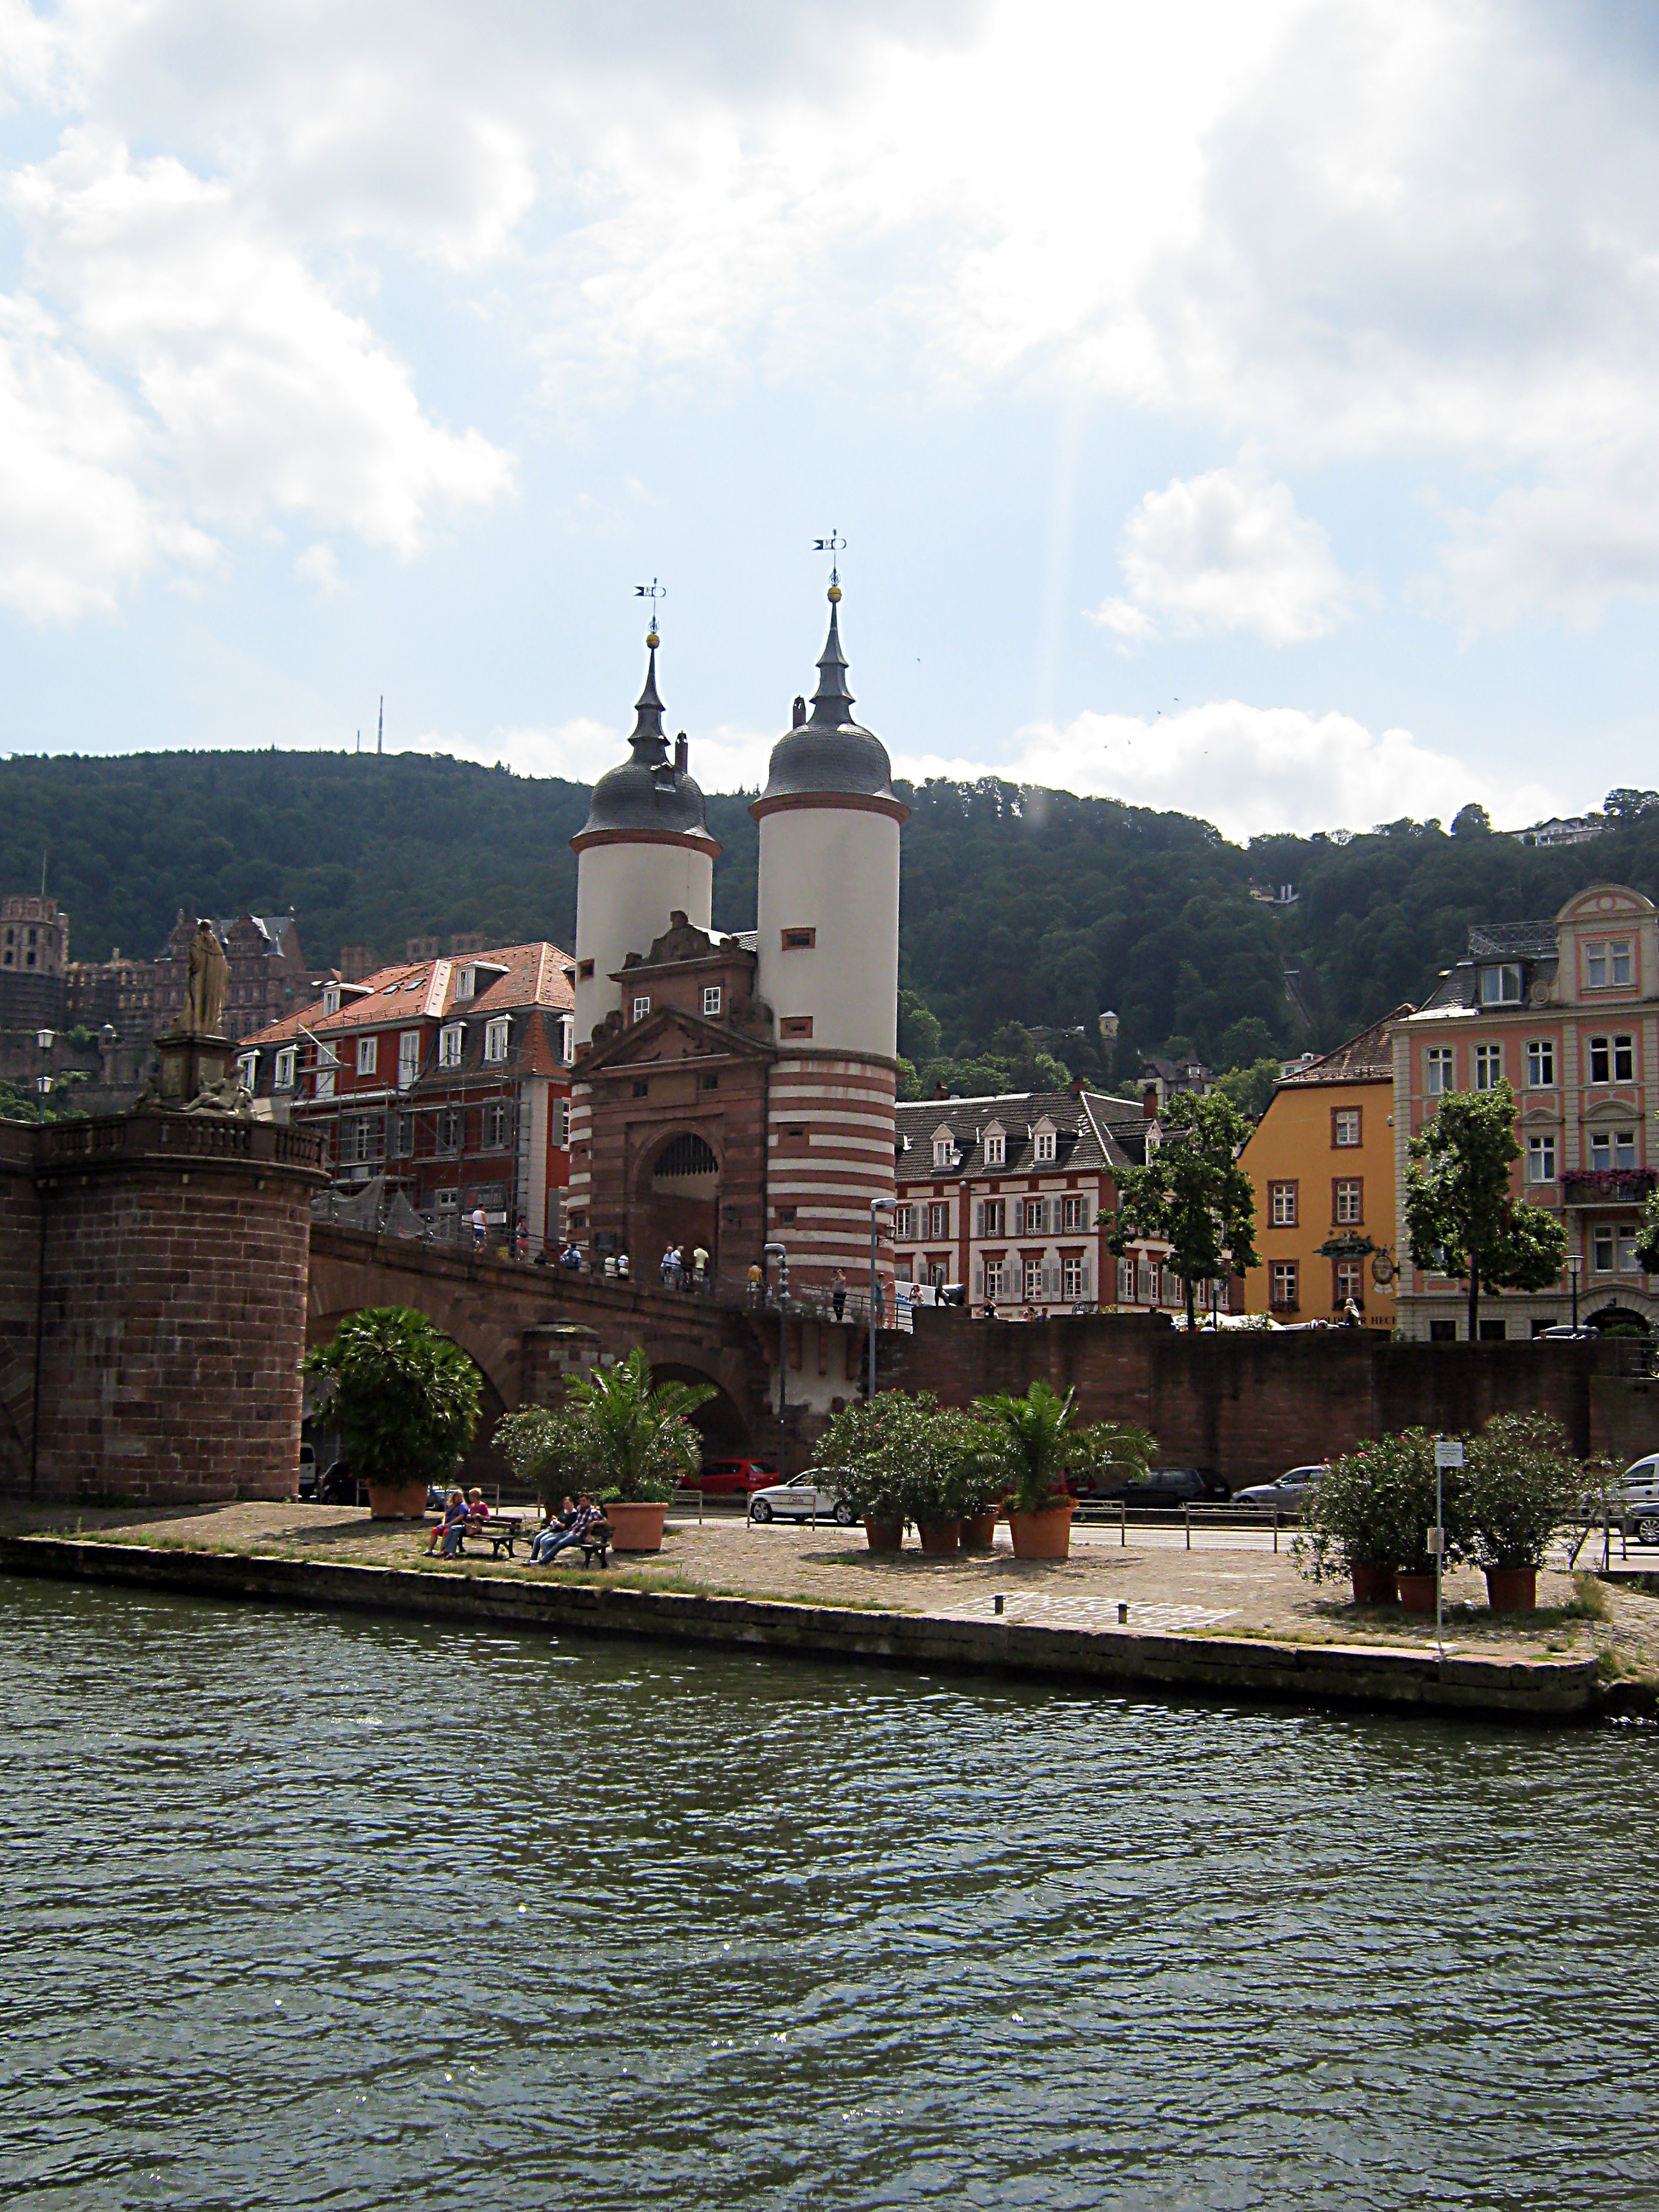
water, skyline, town, chateau, city, river, cityscape, summer, vacation, reflection, tower, landmark, heidelberg, tourism, waterway, current, bank, shipping, neckar, neckar valley, human settlement